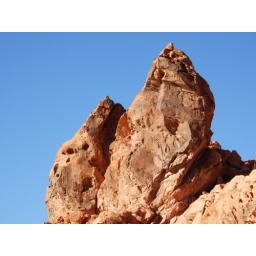
One of many fantastic crops of red rocks in the valley of fire.